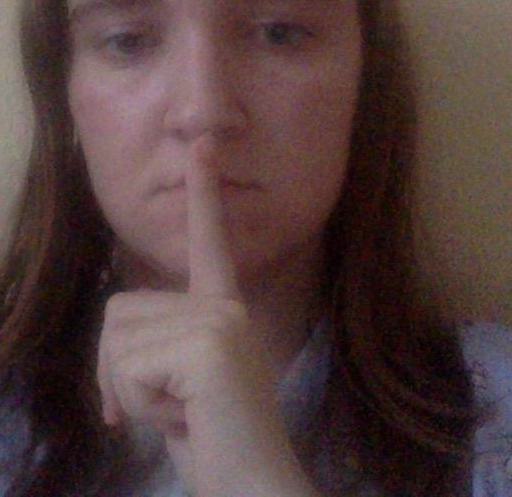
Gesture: mute